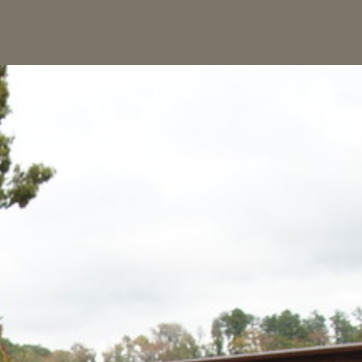
Material: sky